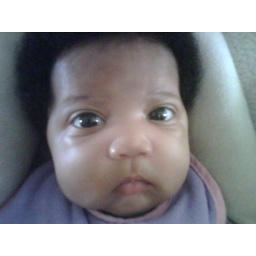
Unhappy in car seat